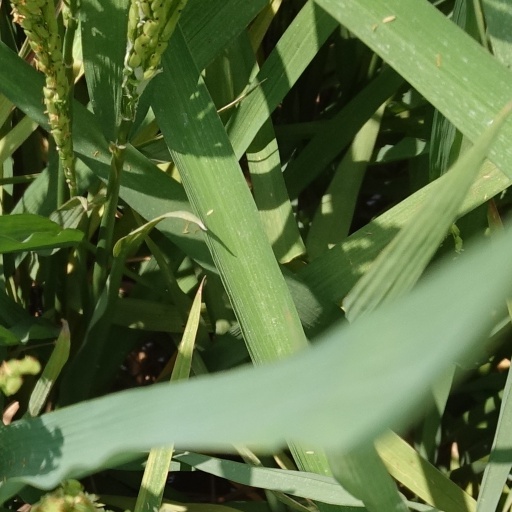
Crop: rice